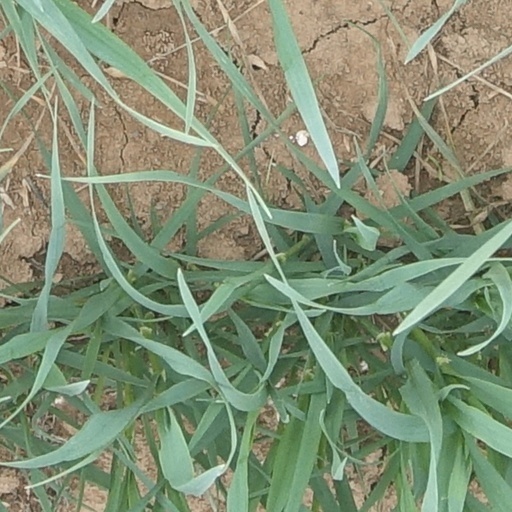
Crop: wheat